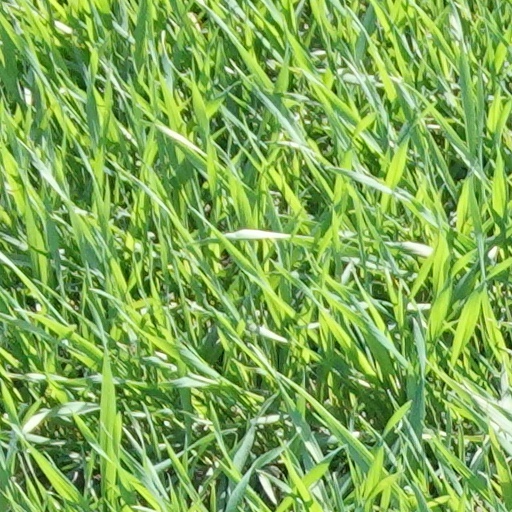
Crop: wheat